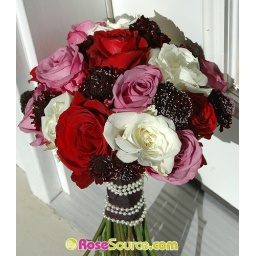
Polar Star roses, rouge baiser roses, cool water roses carried by bridesmaids wearing a plum color dress